Constitution of the United Kingdom

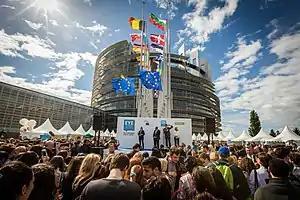
From 1973 to 2020, the UK was a member state of the European Union (and its predecessor organisation the European Communities), which is committed to "human dignity, freedom, democracy, equality, the rule of law and respect for human rights".

In recent history, Parliament's sovereignty has evolved in four main ways. First, since 1945 international cooperation meant Parliament augmented its power by working with, not dominating, other sovereign nations. While Parliament had nearly uncontested power before, and so was thought by writers of the Imperial period to be able to "make or unmake any law whatever", the UK chose to join the League of Nations in 1919, and after its failure, the United Nations in 1945, to participate in building a system of international law.